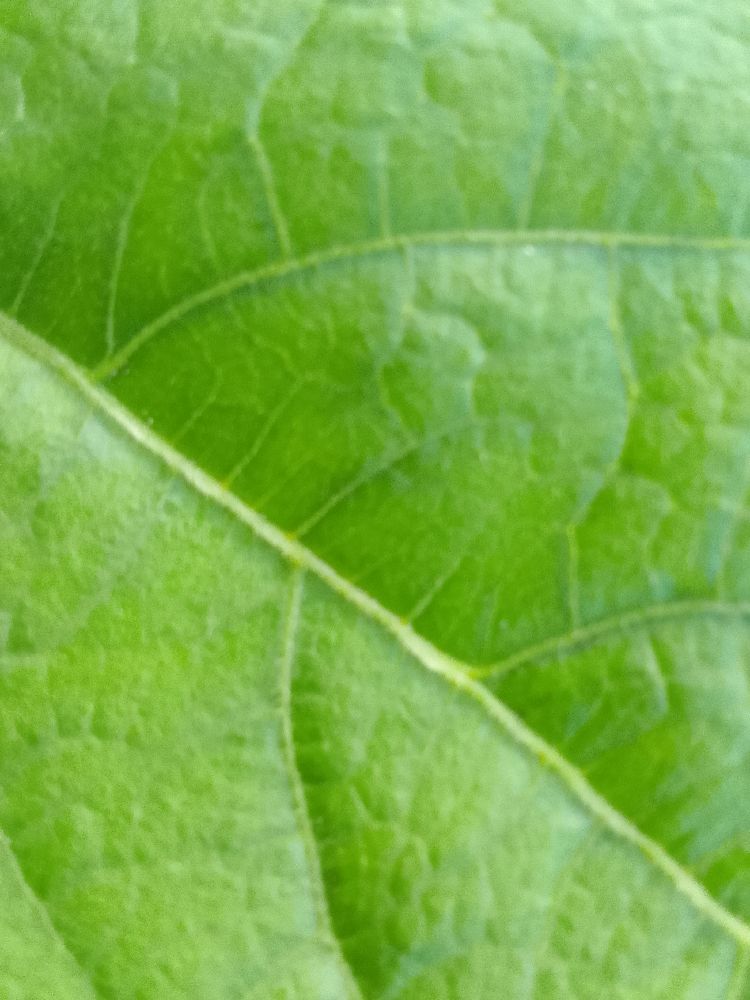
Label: healthy